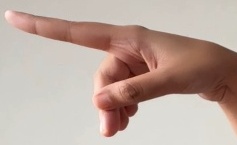
ASL sign: P